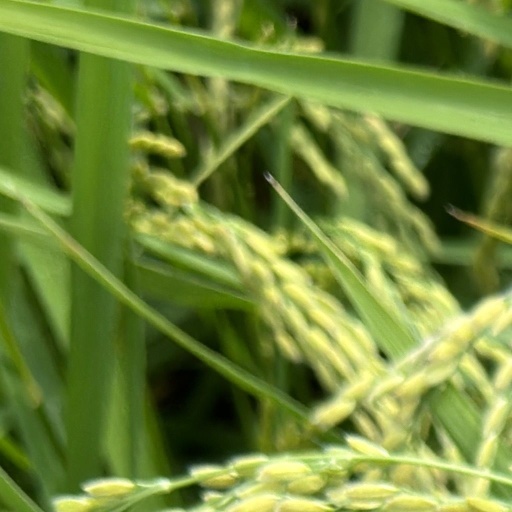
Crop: rice